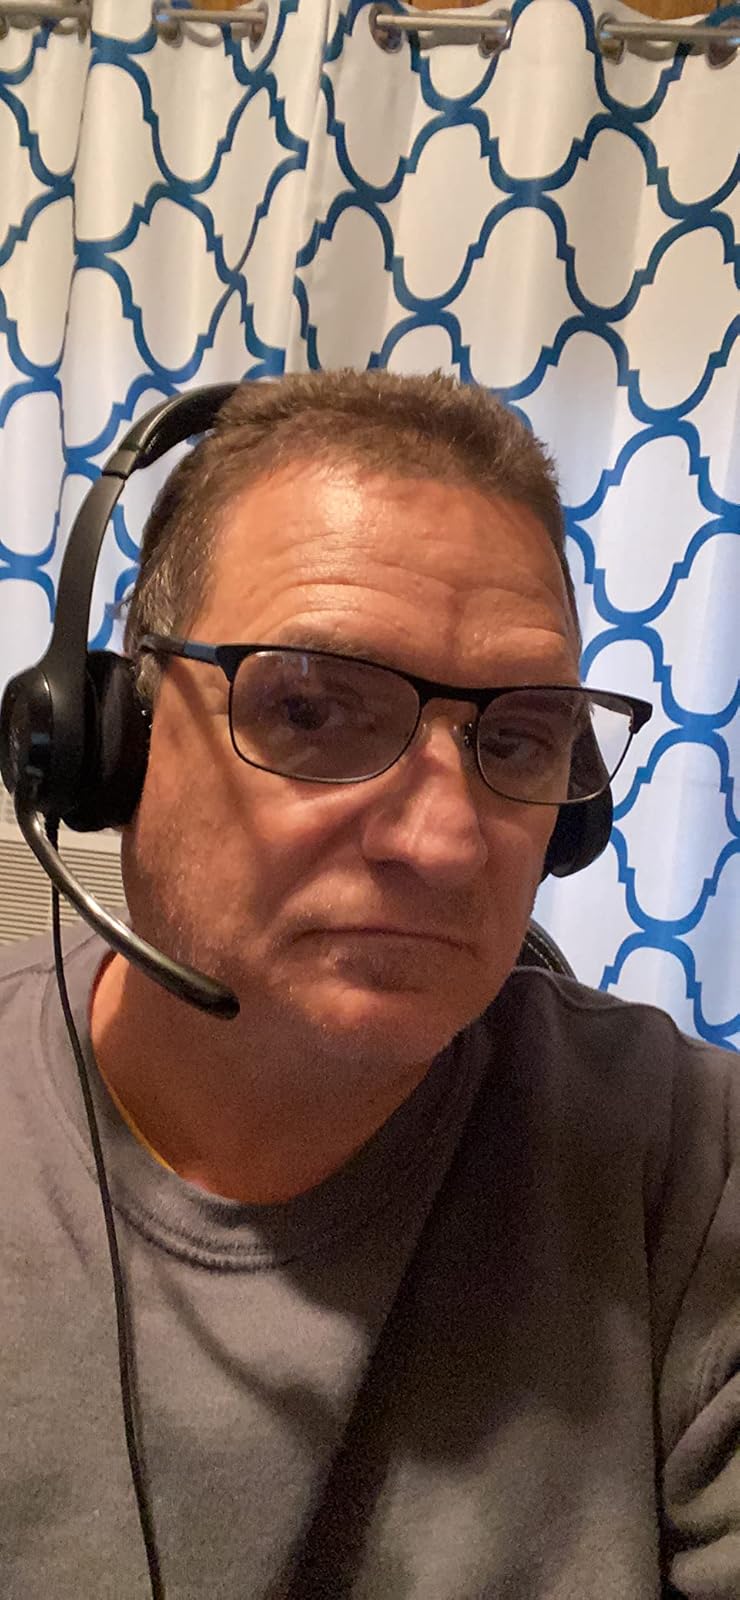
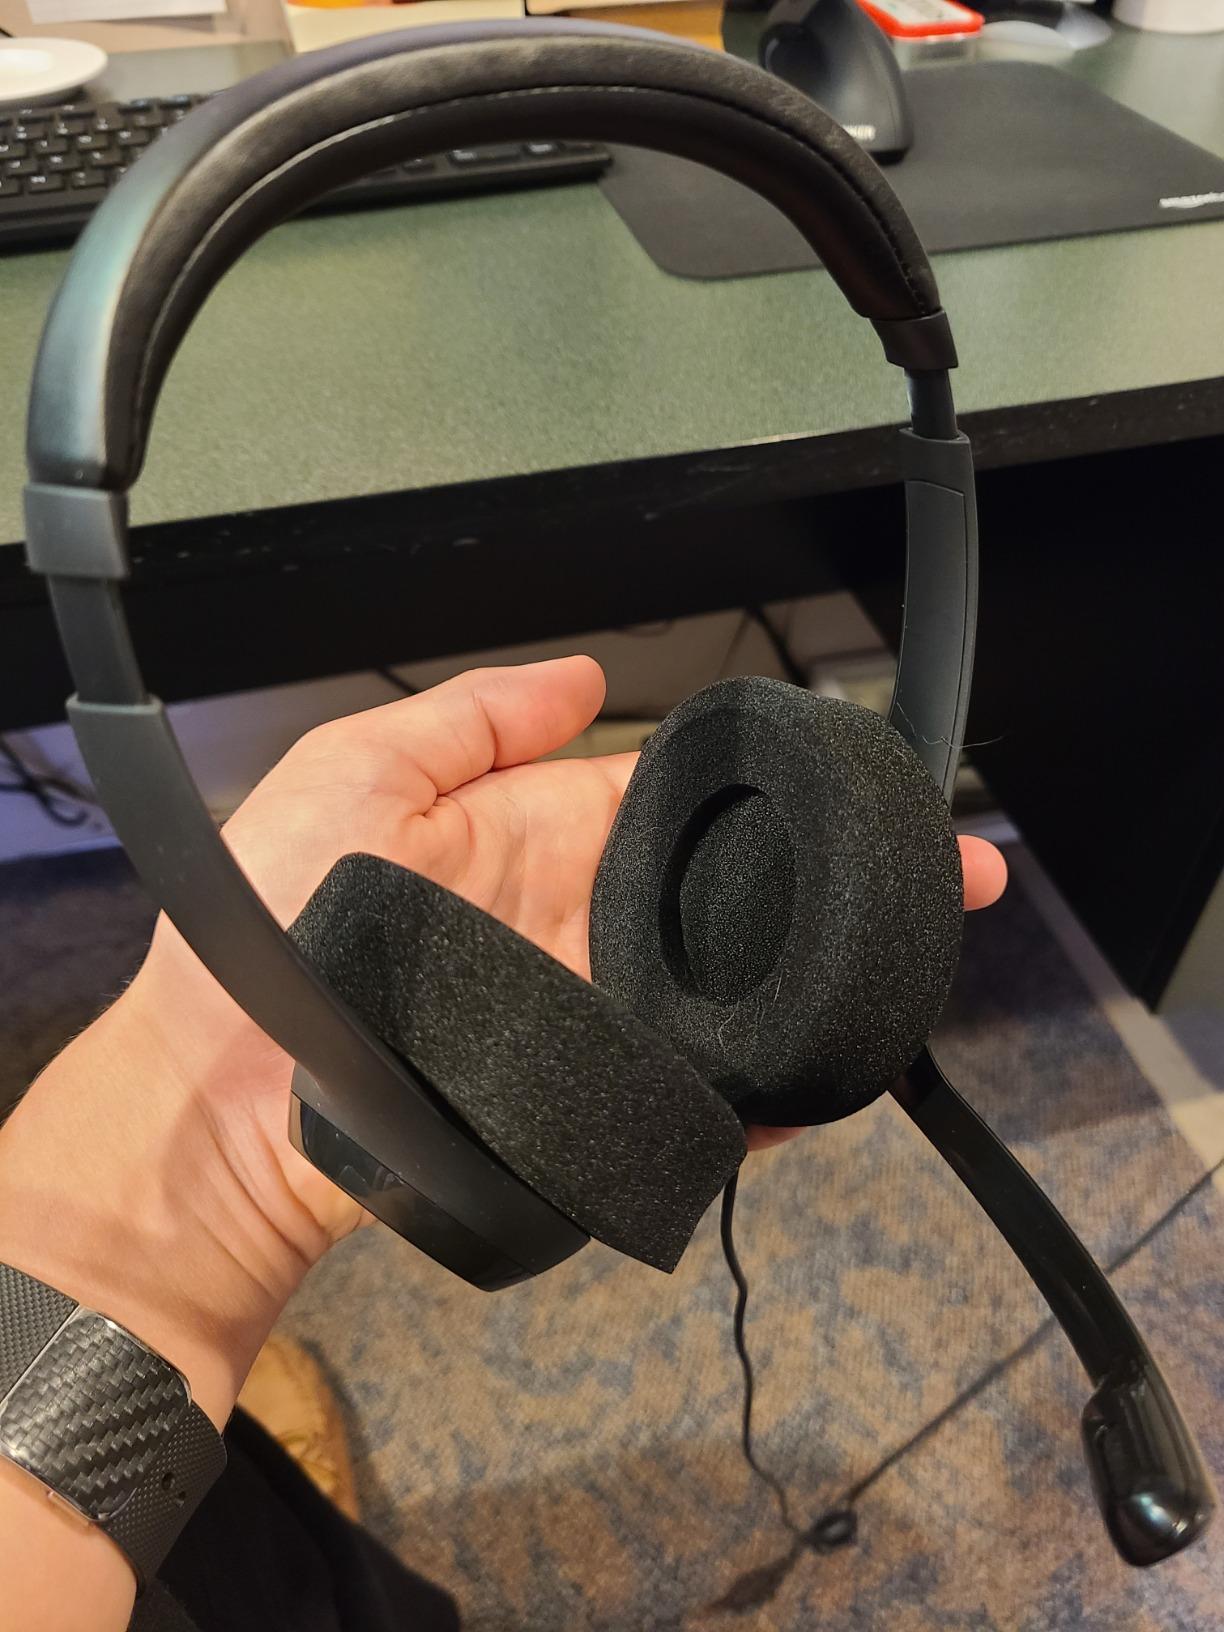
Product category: headphones
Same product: yes